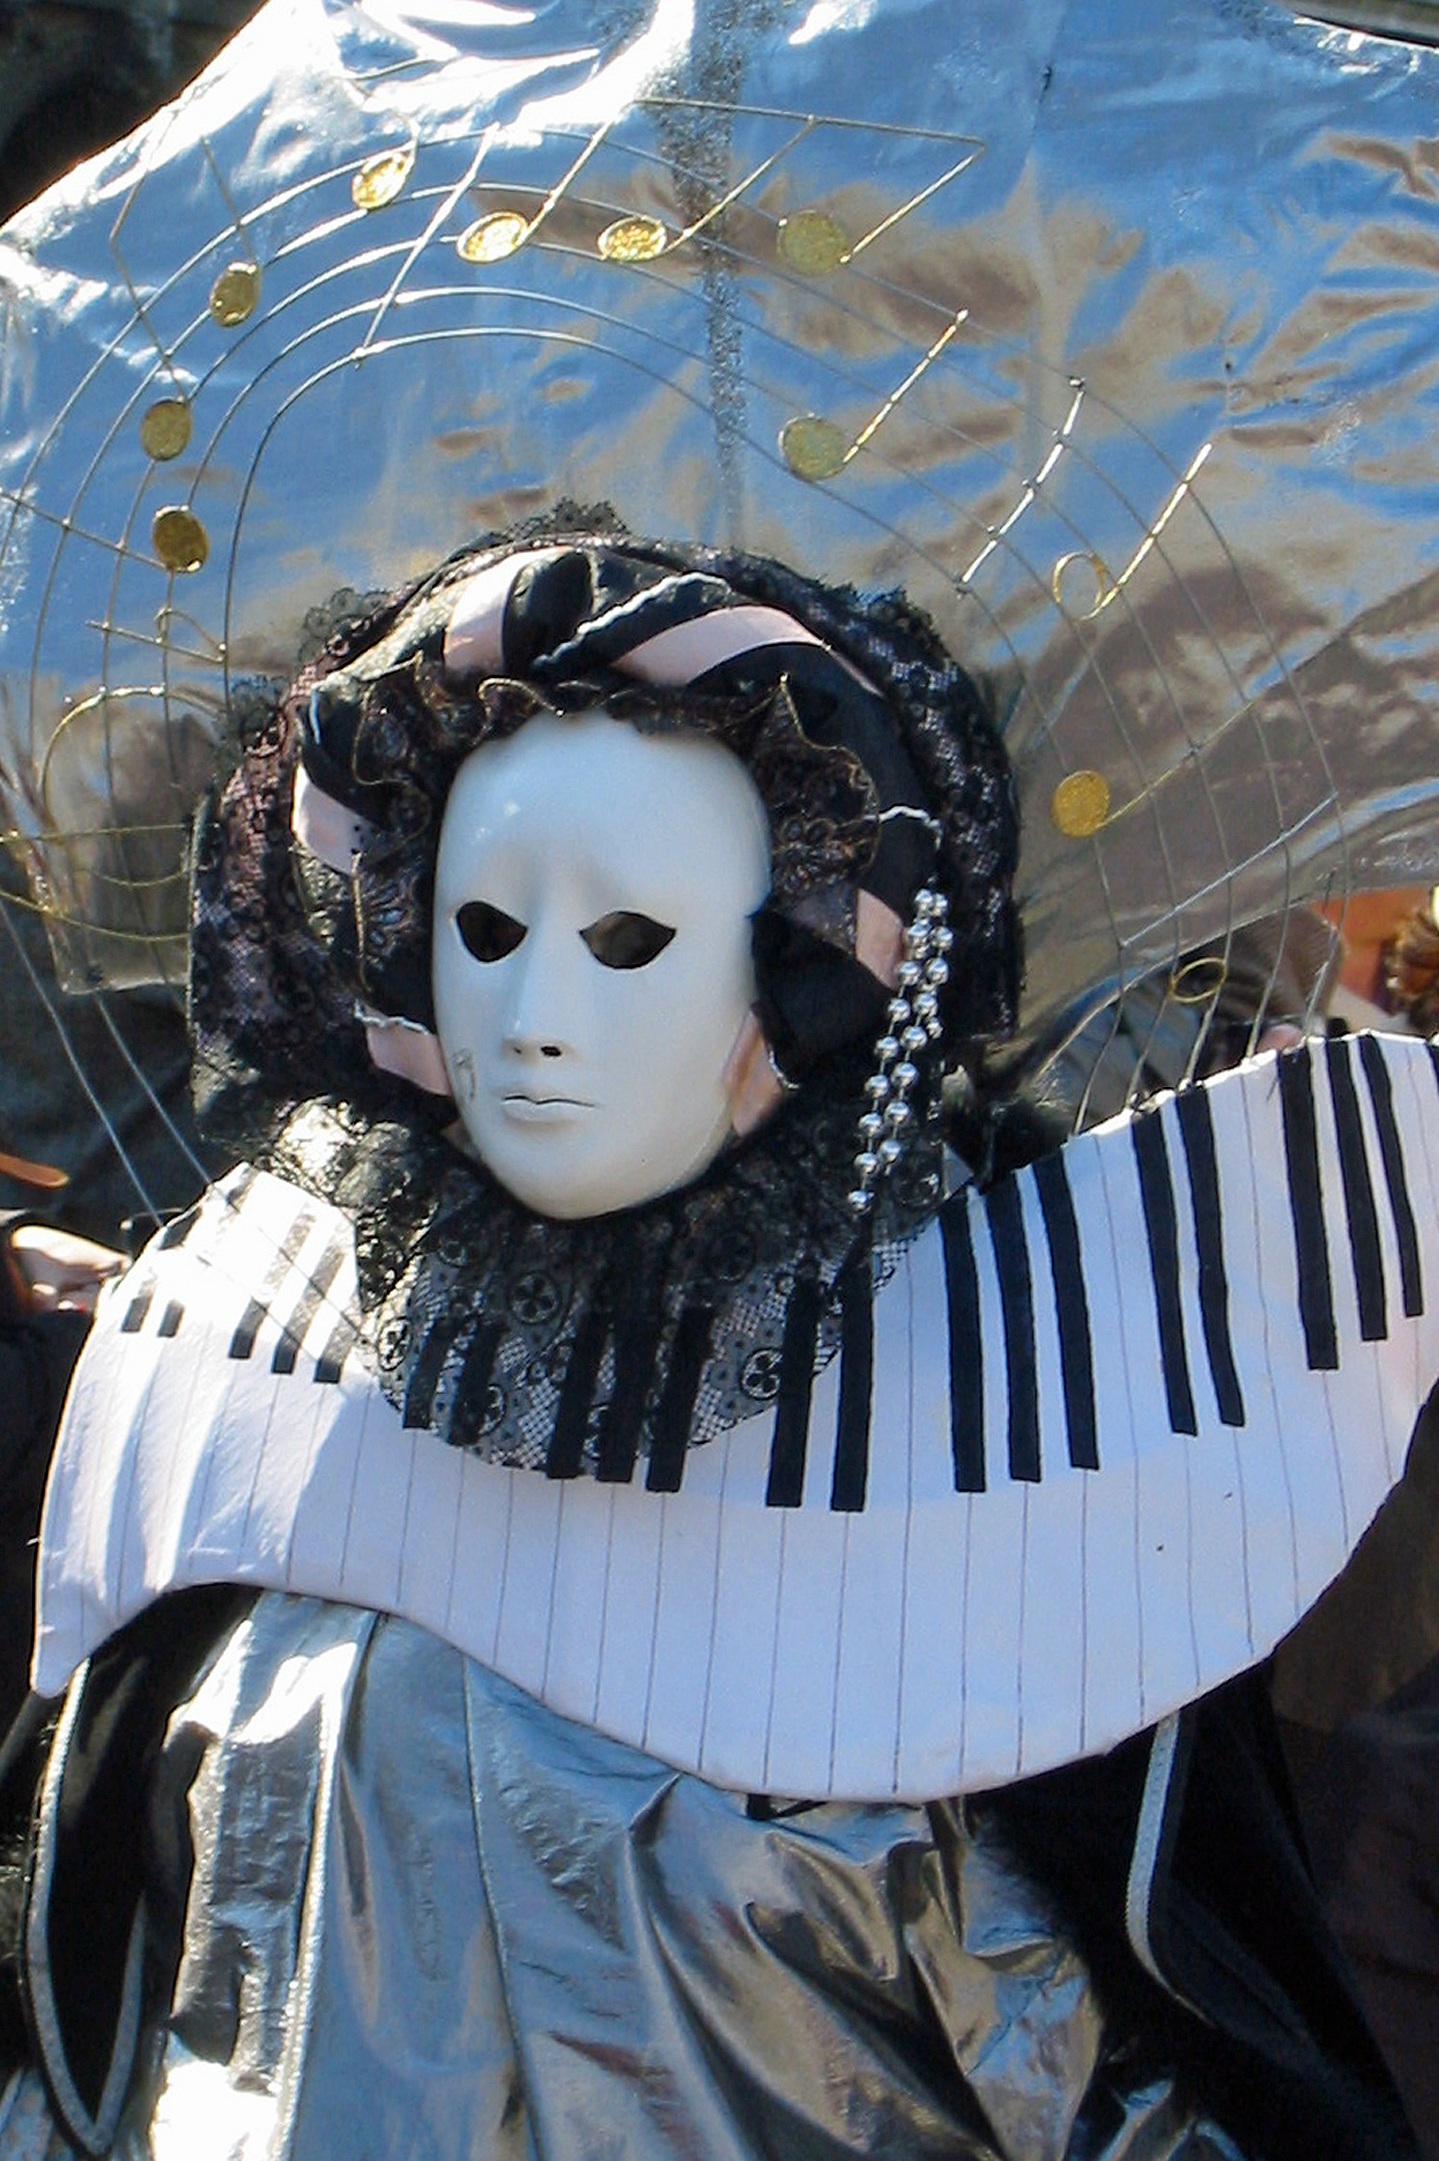
carnival, piano, italy, venice, blue, clothing, toy, art, festival, mask, disguise, masks, costume, anime, mask of venice, carnival of venice, goth subculture